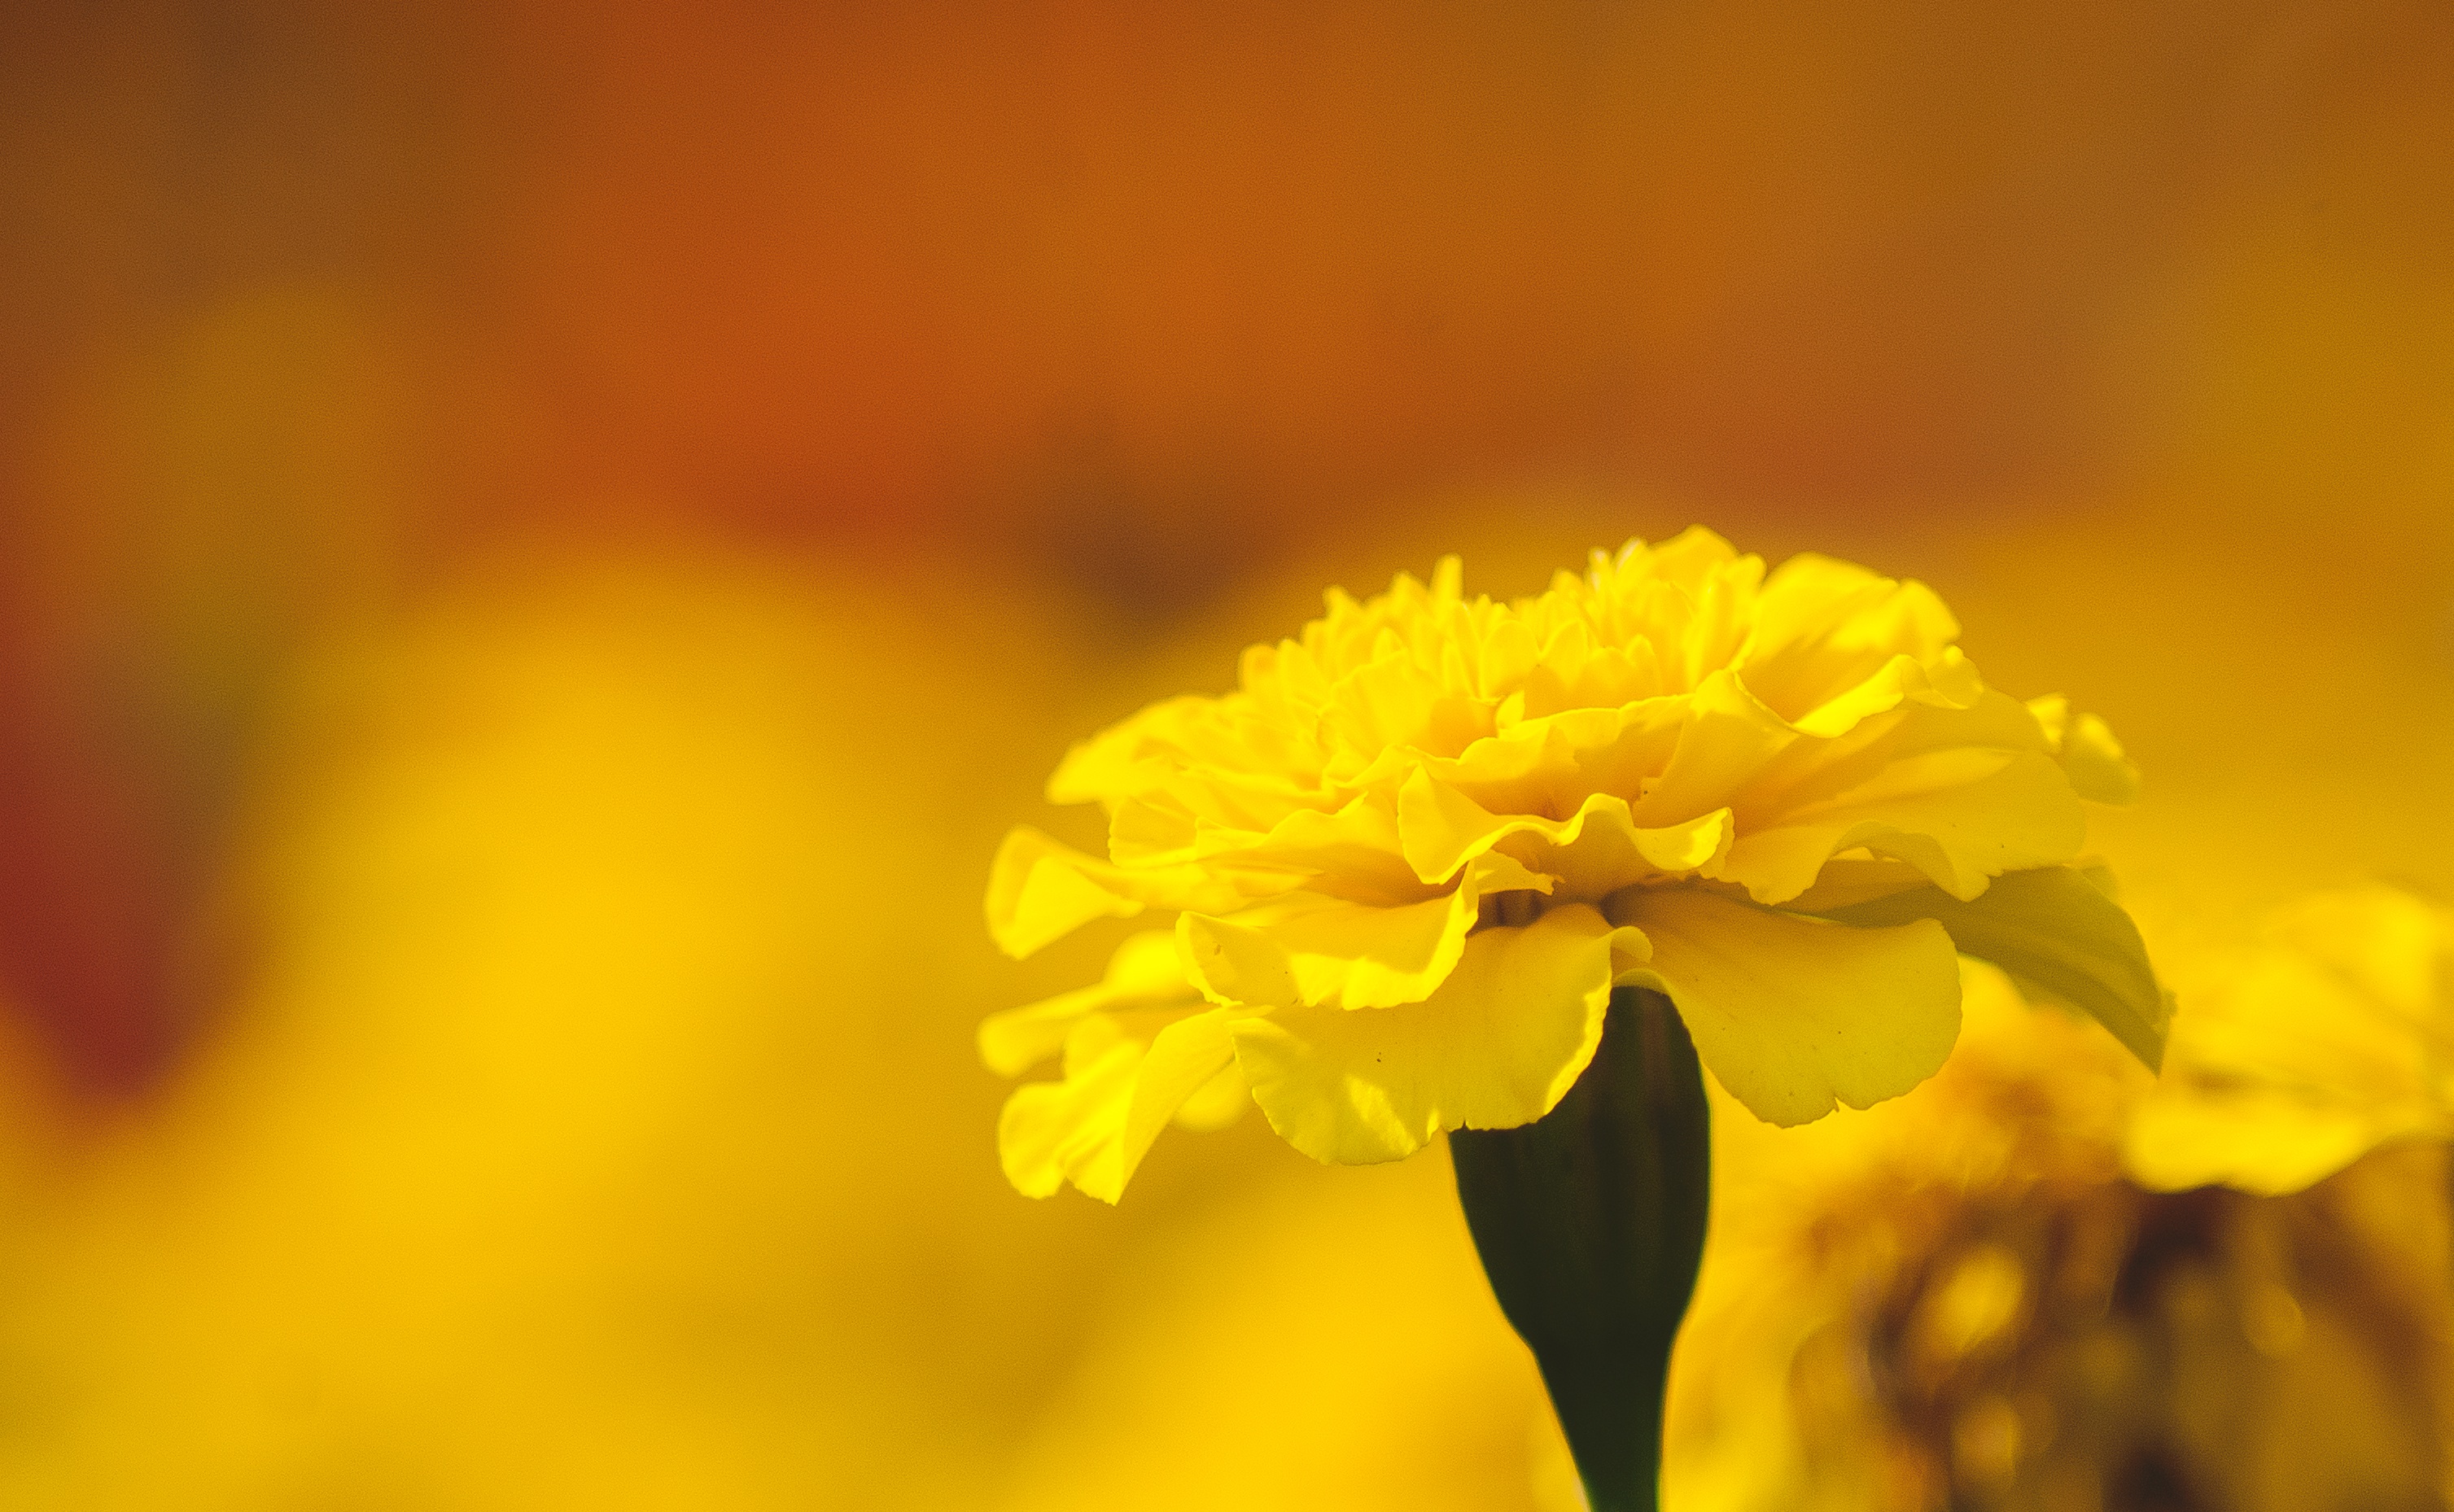
nature, blossom, plant, sun, field, photography, sunlight, flower, petal, yellow, flora, wildflower, close up, macro photography, flowering plant, daisy family, plant stem, land plant